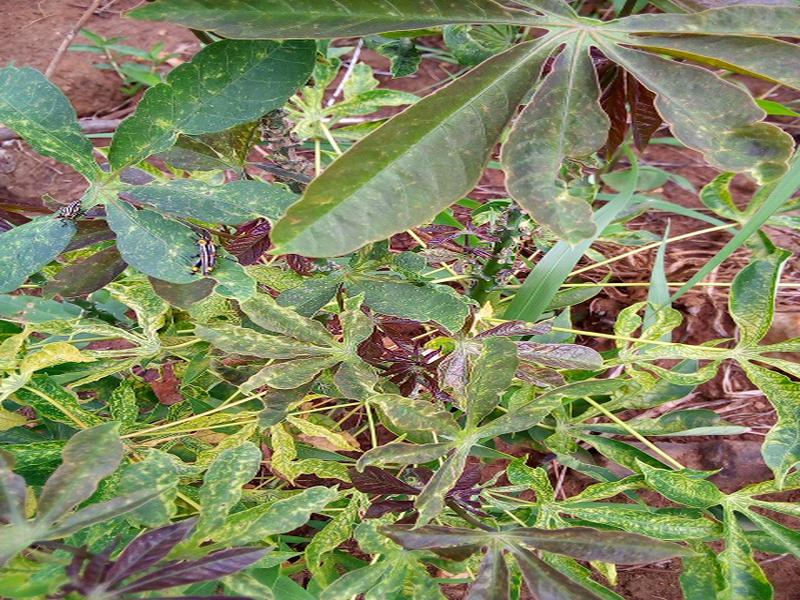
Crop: cassava
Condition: green_mottle